Barthold Heinrich Brockes

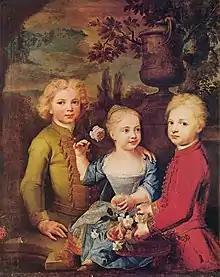
The children of Brockes by Balthasar Denner

He was one of the first German poets to substitute for the bombastic imitations of Marini, to which he himself had begun by contributing, a clear and simple diction. He was also a pioneer in directing the attention of his countrymen to the new poetry of nature which originated in England. His verses, artificial and crude as they often are, express a reverential attitude towards nature and a religious interpretation of natural phenomena which was new to German poetry and prepared the way for Klopstock.